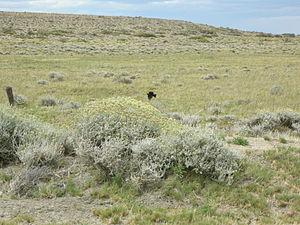
Lessonie noire (Lessonia rufa) mâle en vol, photographié à Sarmiento (province de Chubut, Argentine).